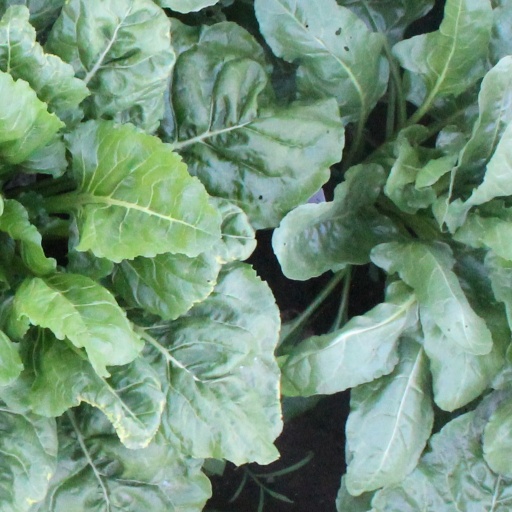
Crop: sugar beet